Branko Crvenkovski

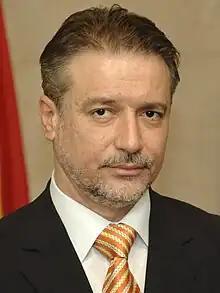
Crvenkovski in 2008

Branko Crvenkovski (pronounced ; born 12 October 1962) is a Macedonian politician who served as the President of Macedonia (now North Macedonia) from 2004 to 2009. He previously served as Prime Minister of Macedonia from 1992 to 1998 and from 2002 to 2004.